Livorno

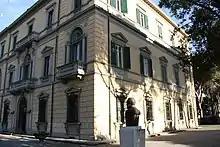
"Biblioteca Labronica F.D. Guerrazzi"

The Monument of the Four Moors is dedicated to Ferdinando I de' Medici, Grand Duke of Tuscany, and is one of the most popular monuments of Livorno. Ferdinando I commissioned it to Giovanni Bandini in 1595 to carry out a monument in white Carrara marble to represent him in the uniform of the Grand master of the Order of Saint Stephen which in that period prevailed in several naval battles against the Barbary pirates. The monument was completed in 1599, shortly before the death of Bandini which occurred on 18 April,